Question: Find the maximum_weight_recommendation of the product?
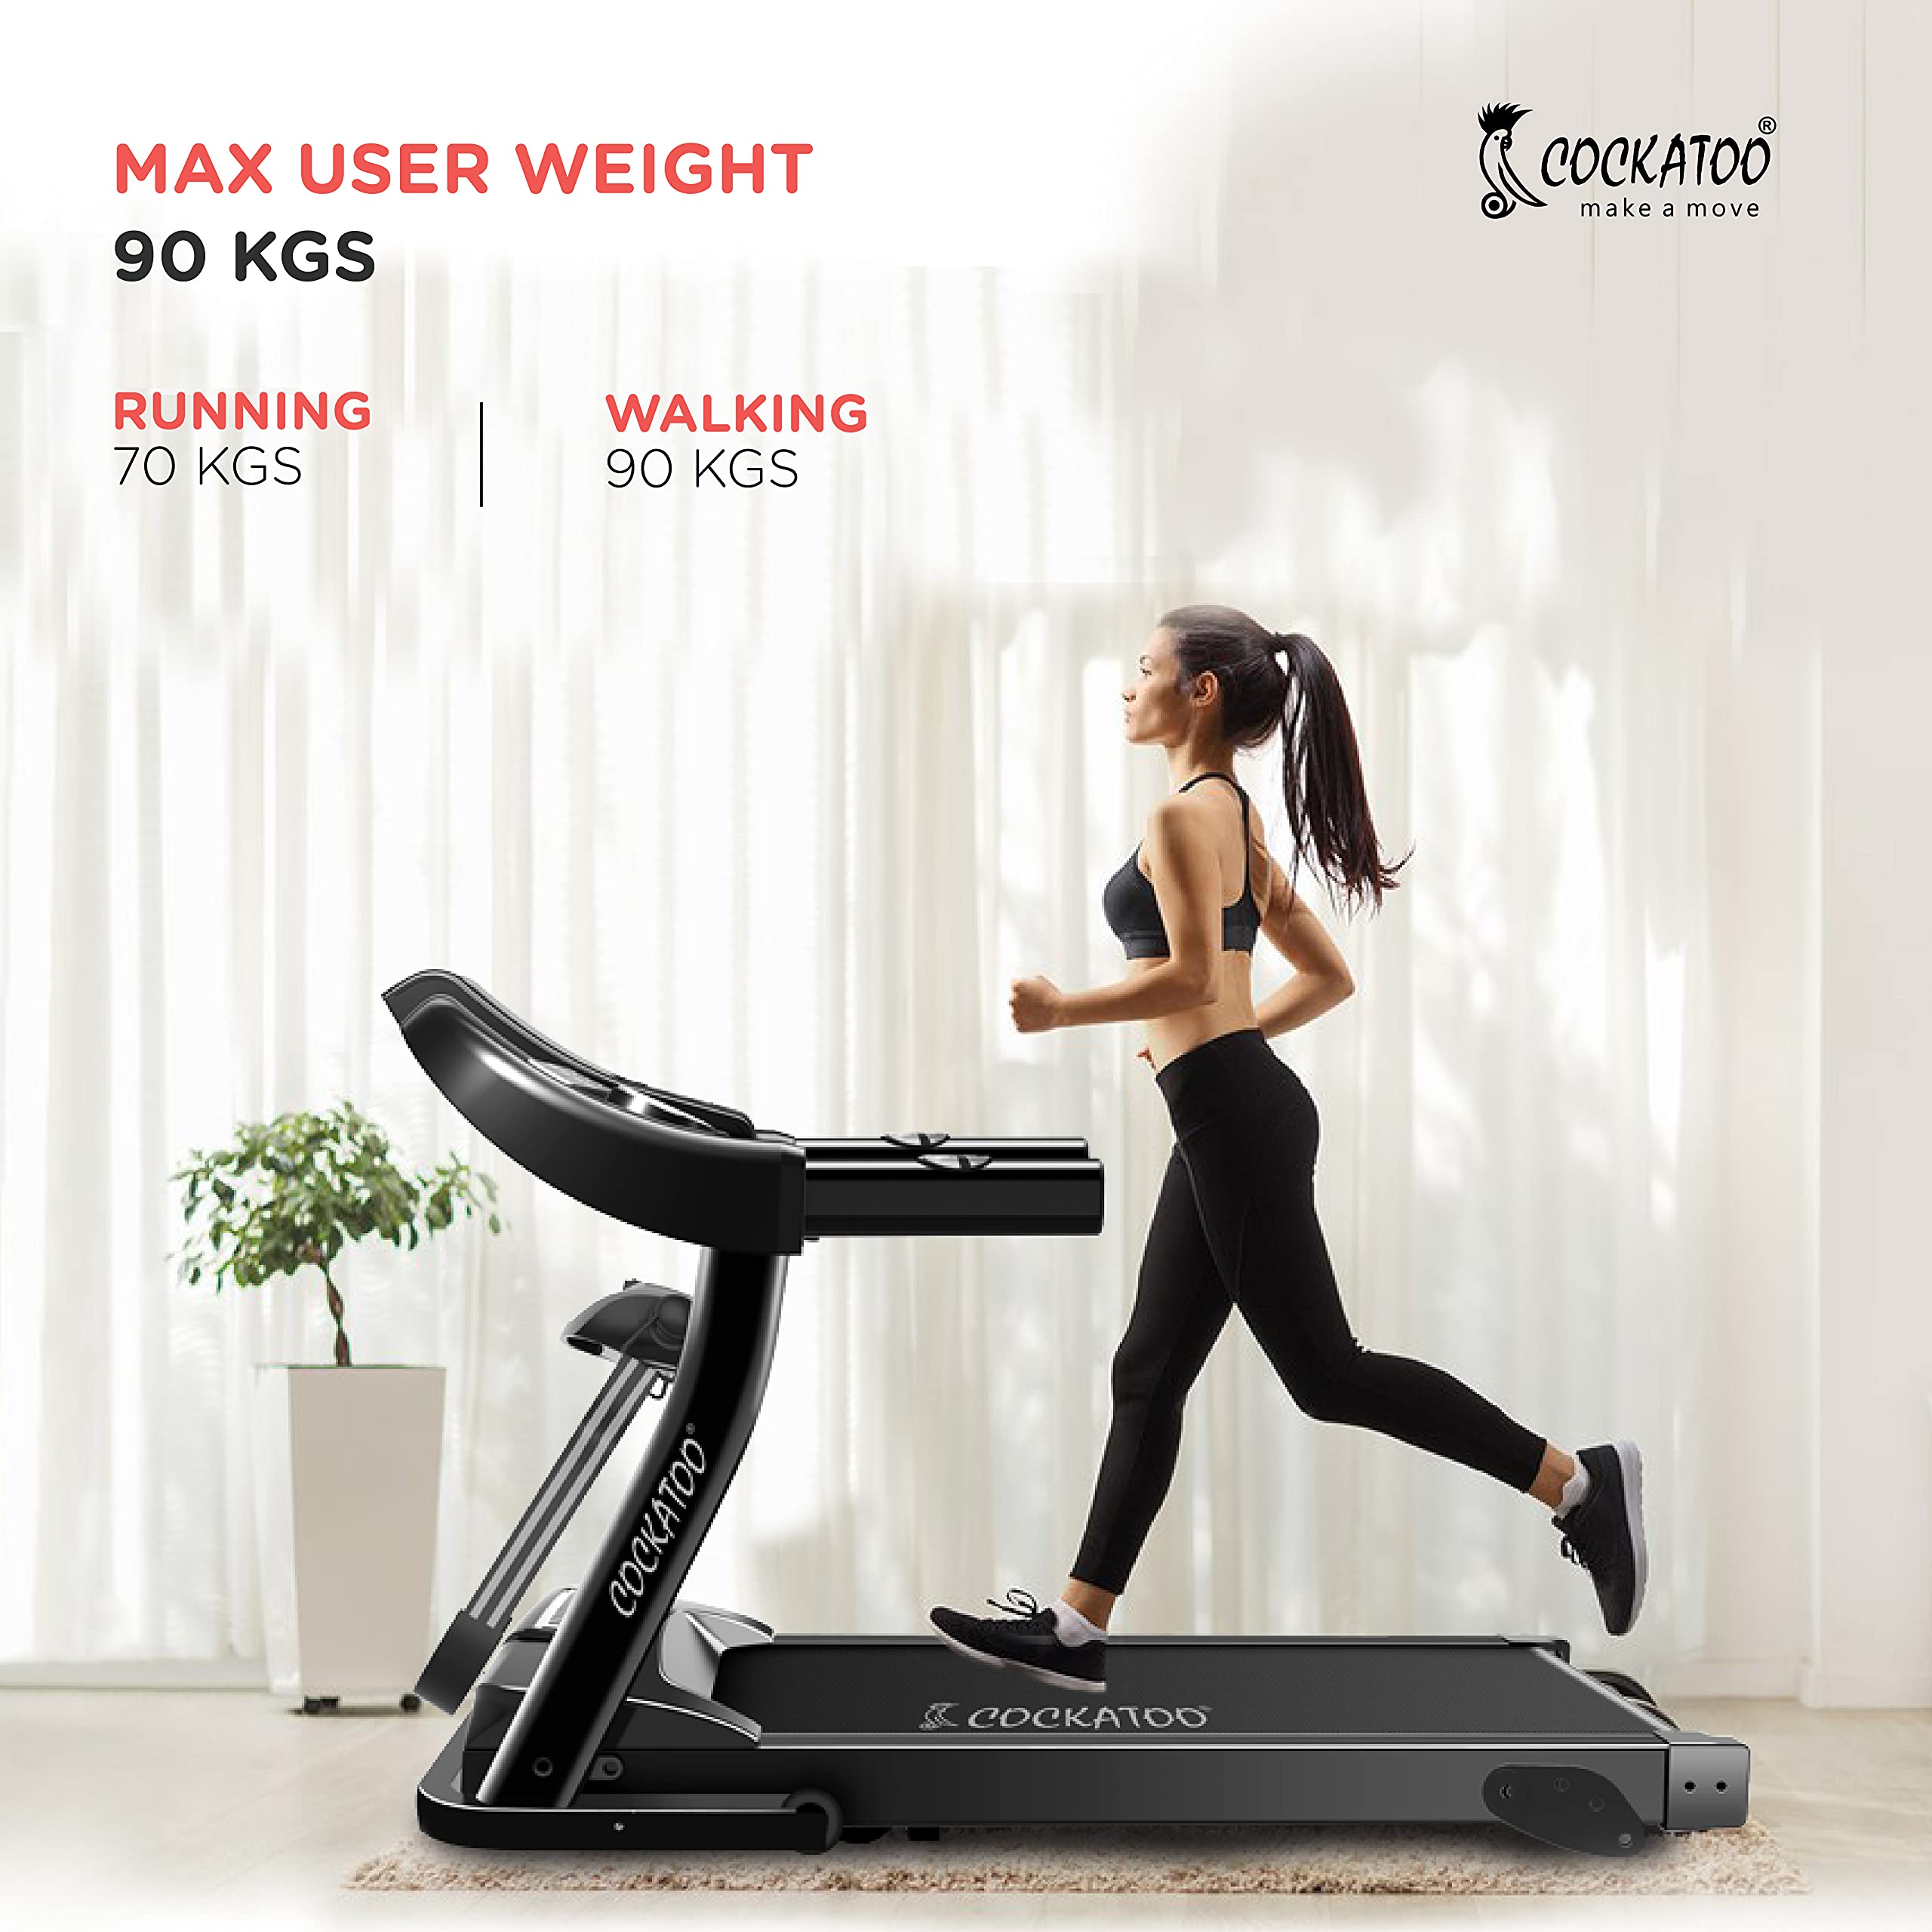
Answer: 90 kilogram